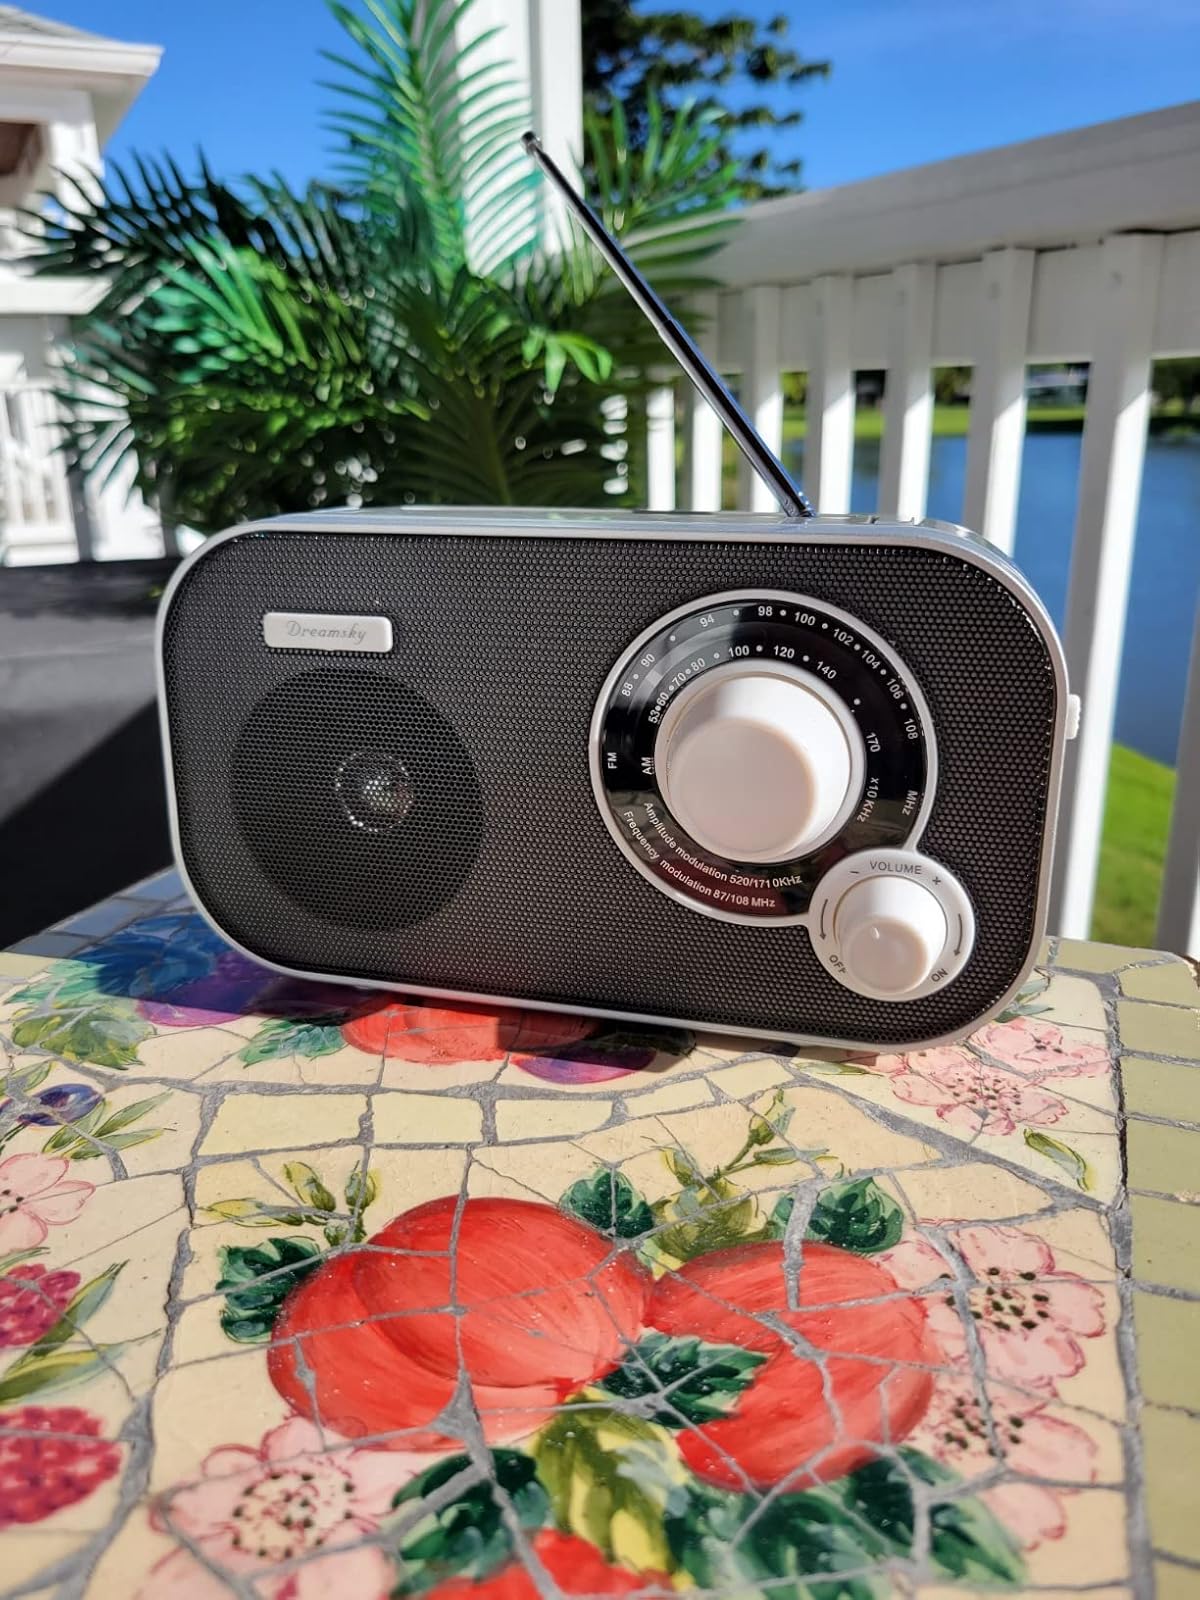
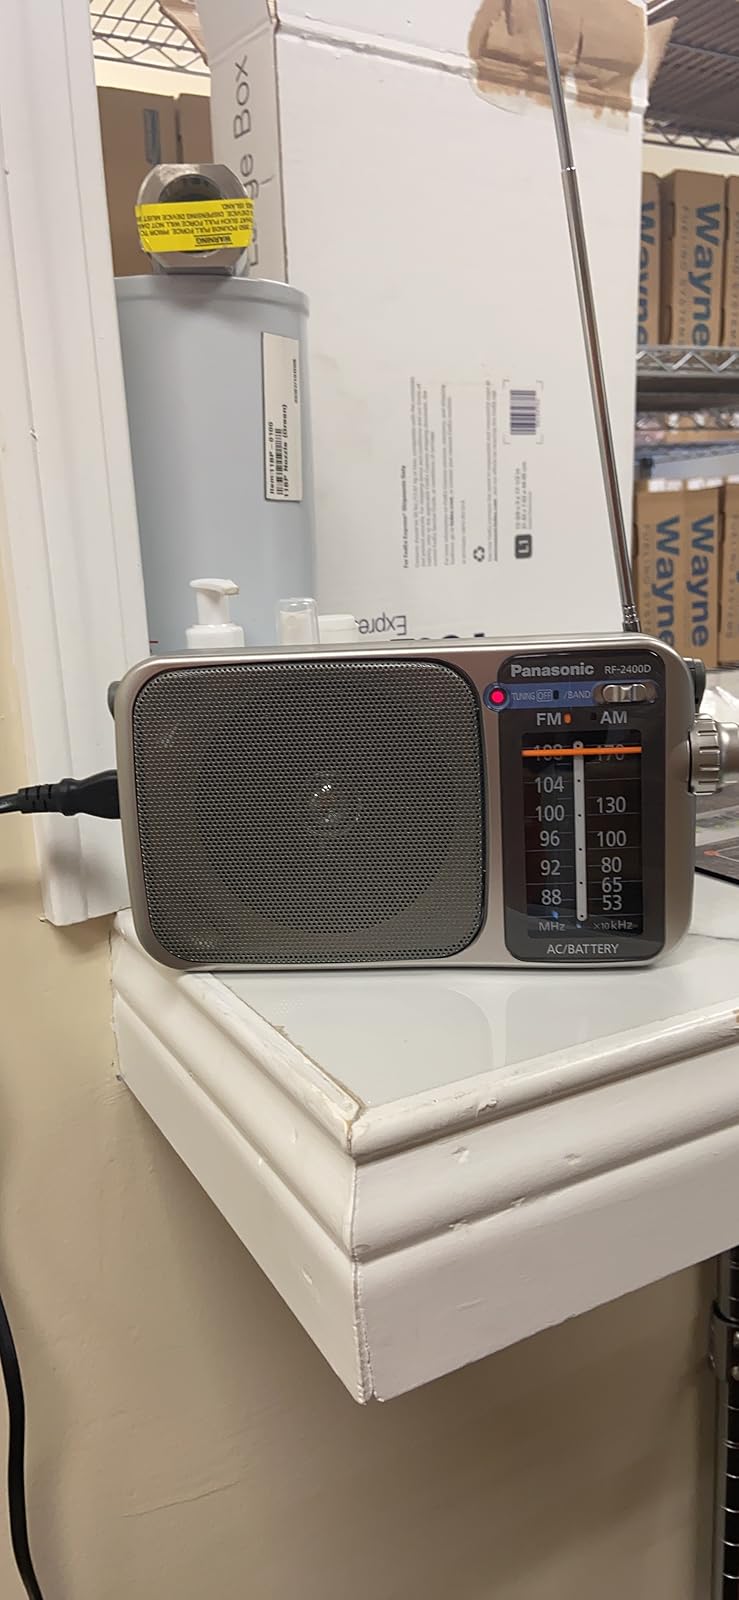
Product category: radio
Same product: no